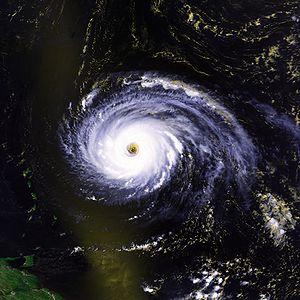
La Saison cyclonique 1995 dans l'océan Atlantique Nord commence officiellement le 1ᵉʳ juin 1995 et se finit le 30 novembre 1995. Ces dates conventionnelles délimitent la période durant laquelle il est le plus probable qu'un cyclone tropical se forme. L’ouragan Allison se forme le 2 juin, et respecte la convention. En revanche, l’ouragan Tanya est très proche de la moyenne climatologique, et se dissipe le 3 novembre. La saison est l’une des plus actives qu’ait connu l’Atlantique Nord. Avec 19 cyclones nommés, cela représente une honorable troisième place aux côtés de la saison cyclonique 1887, depuis la formation de la saison cyclonique 2005. Le nombre d’ouragans est tout particulièrement élevé, puisqu’il s’en forme 11, proche du record de l’époque, établi à 12 par la saison cyclonique 1969 dans l'océan Atlantique Nord.